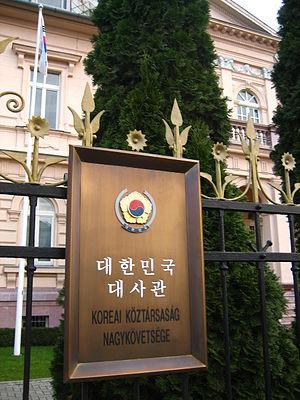
Voici les représentations diplomatiques de la Corée du Sud à l'étranger :